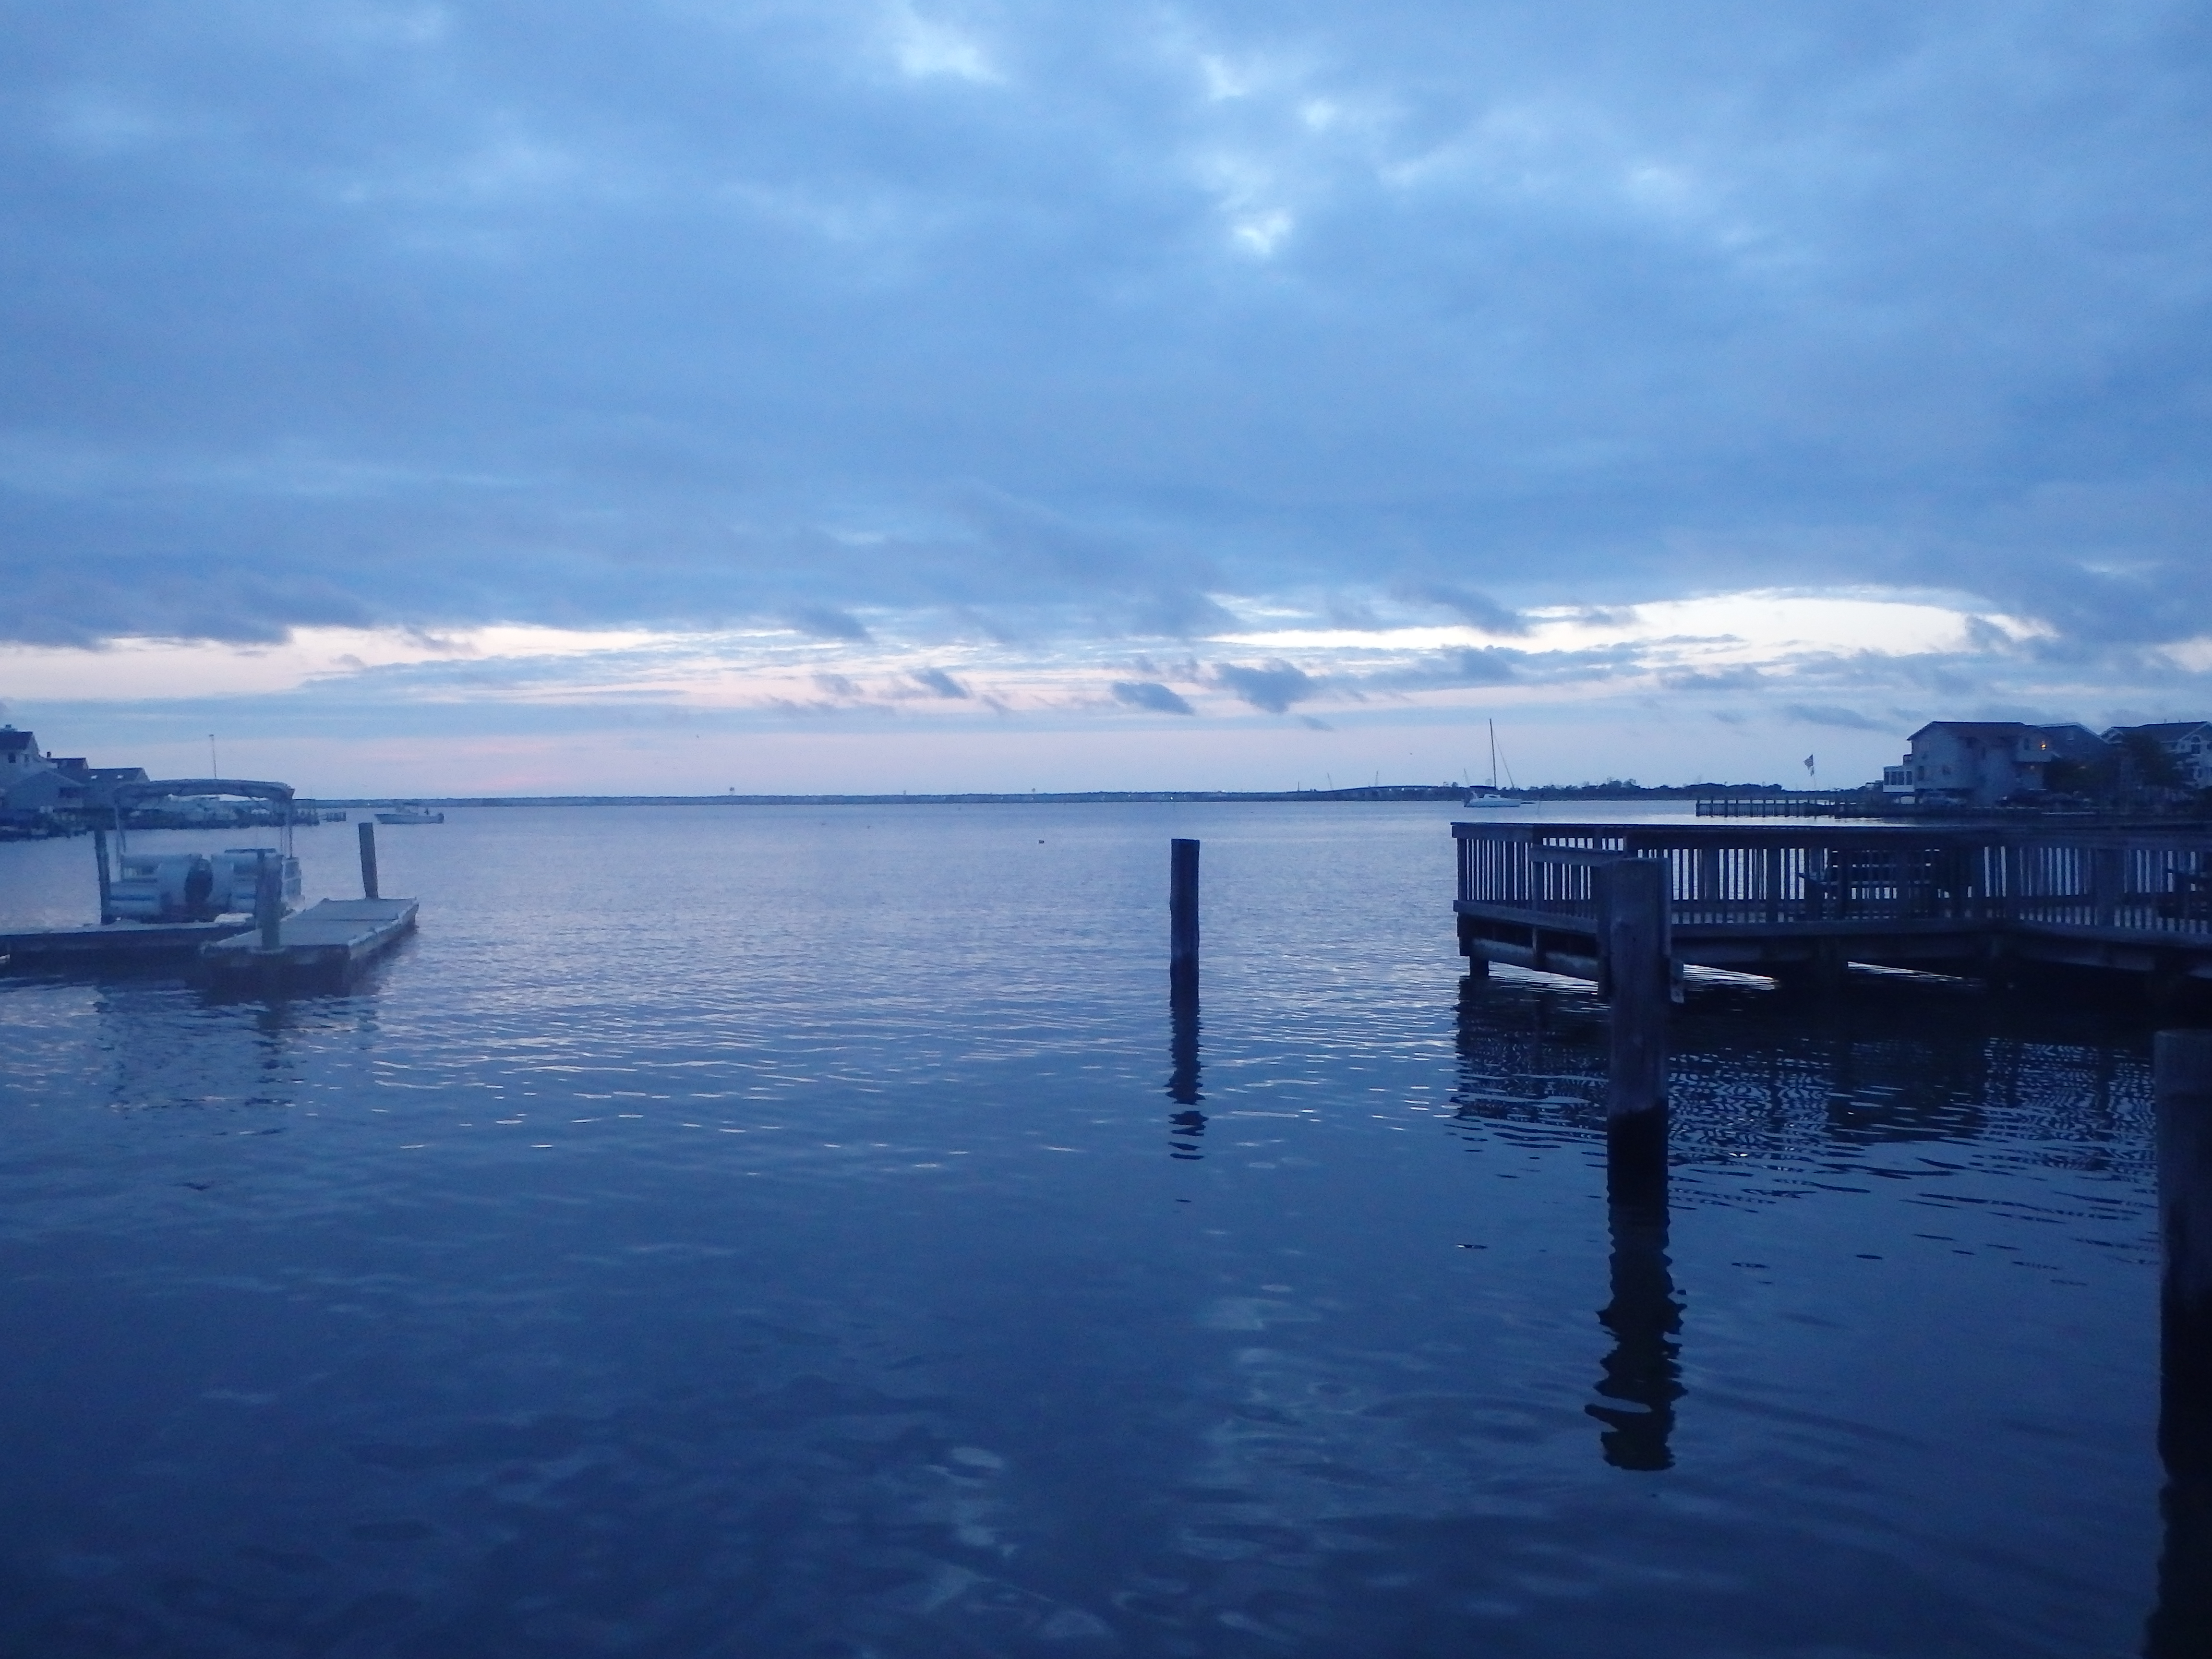
long beach island, ocean, sea, dusk, blue, bay, dock, clouds, calm, water, reflection, sky, waterway, horizon, loch, cloud, coastal and oceanic landforms, morning, coast, lake, evening, inlet, river, channel, boat, fjord, dawn, lake district